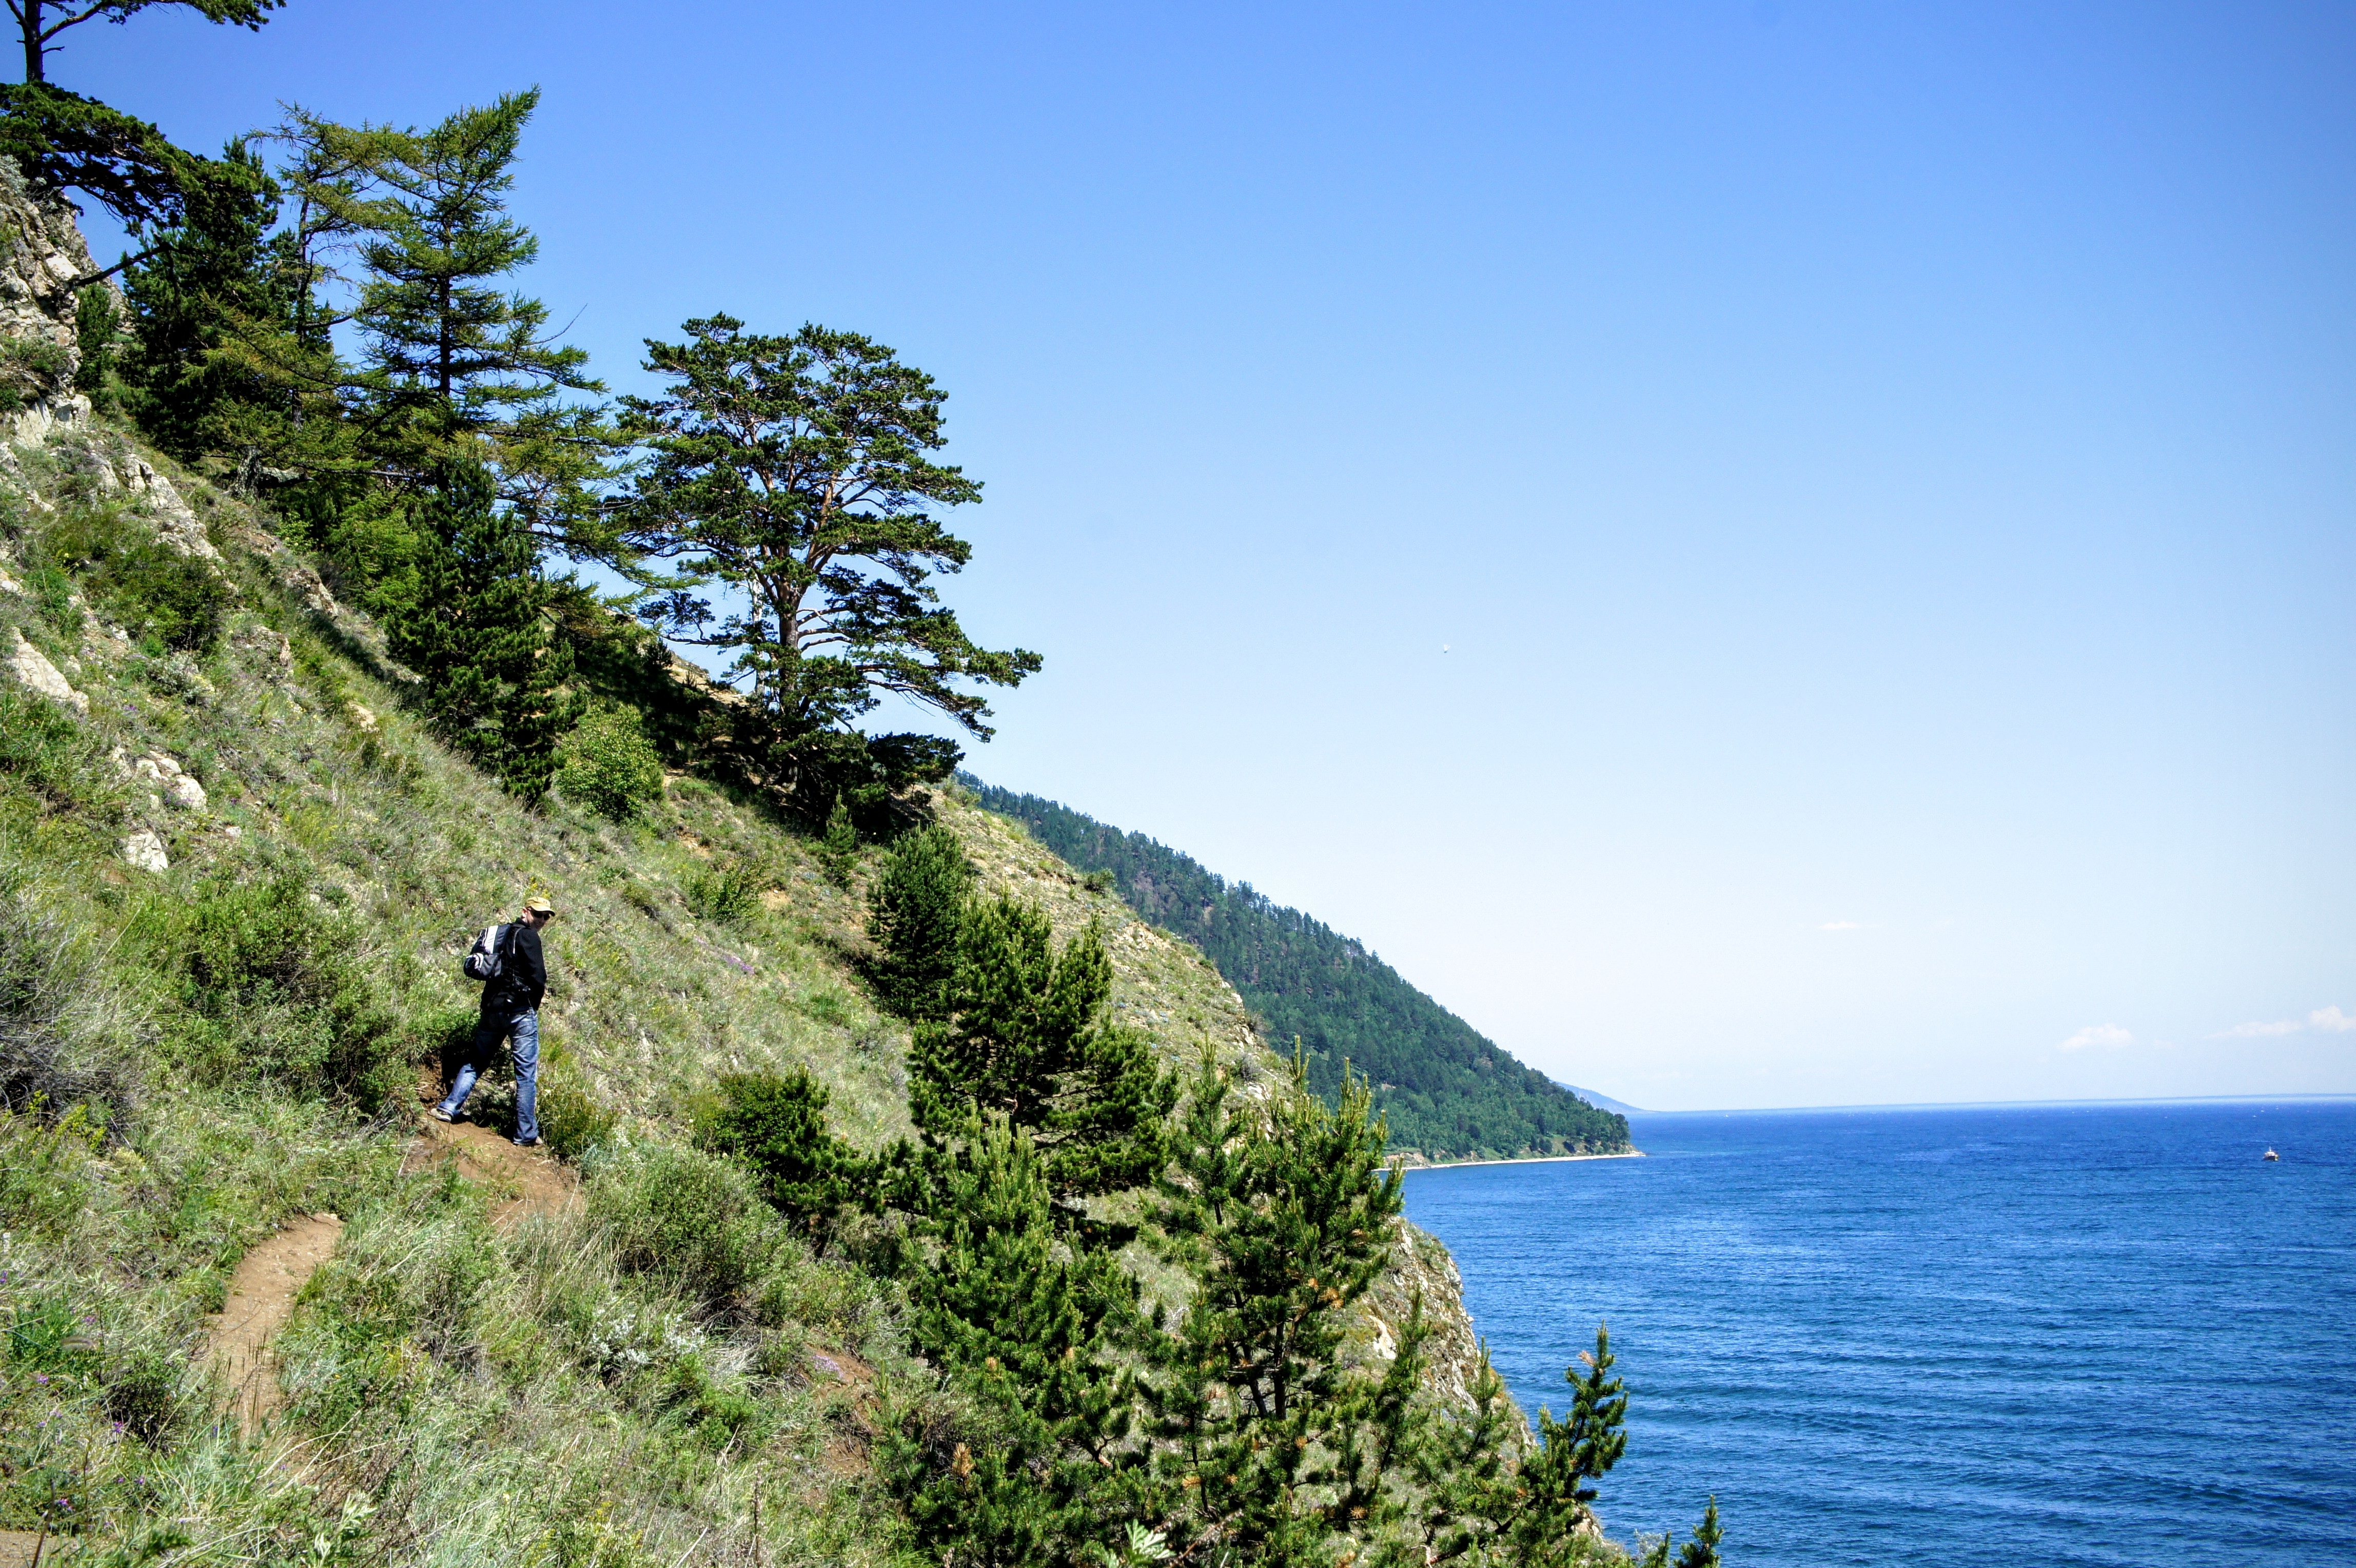
sea, coast, walking, mountain, hiking, lake, adventure, vacation, cliff, bay, terrain, ridge, sports, trekking, baikal, baikalsee